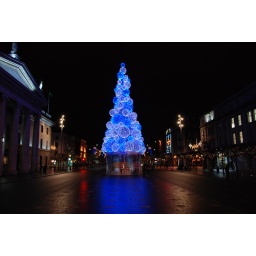
Dublin Xmas tree 2008 in blue